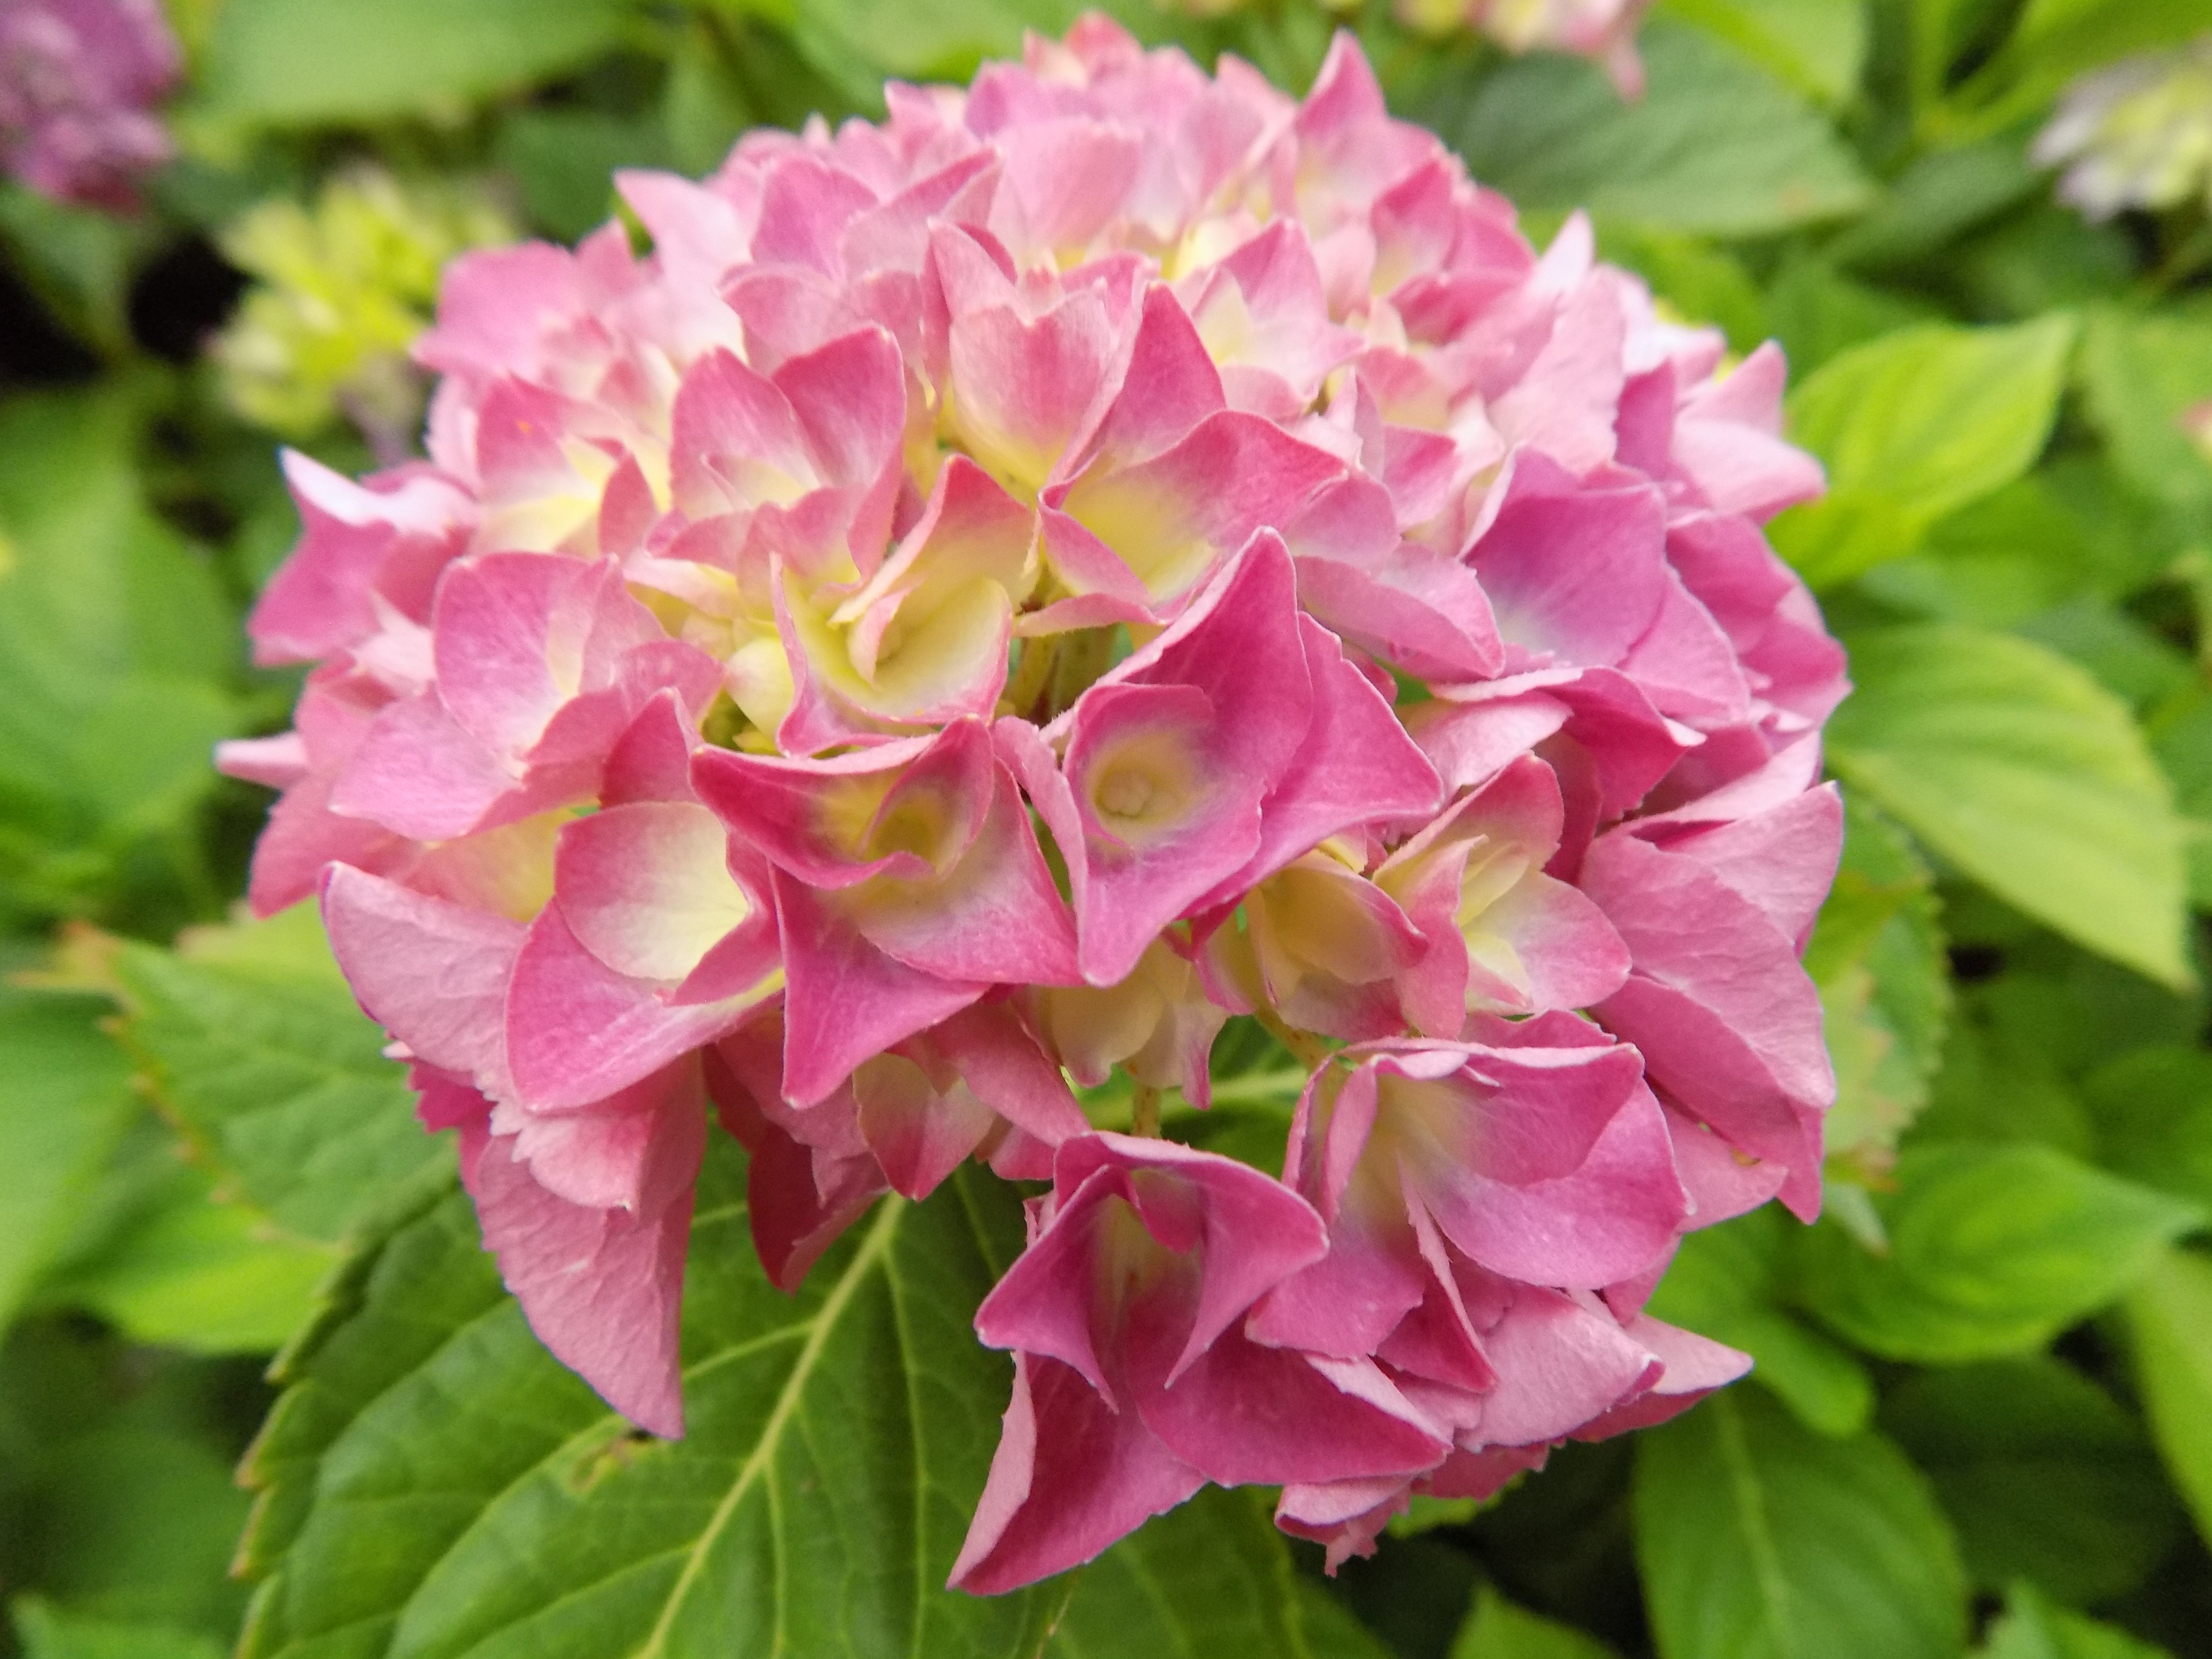
plant, flower, petal, garden, pink, hydrangea, shrub, flowering plant, hydrangeaceae, cornales, annual plant, land plant